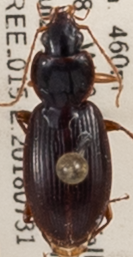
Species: Synuchus impunctatus
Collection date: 2018-07-31
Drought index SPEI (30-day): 0.128
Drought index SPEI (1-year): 0.114
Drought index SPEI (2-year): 1.69